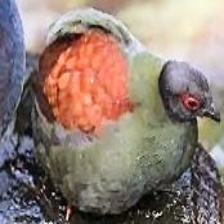
Species: CRESTED WOOD PARTRIDGE
Scientific name: ROLLULUS ROULOUL
ImageNet parent category: partridge